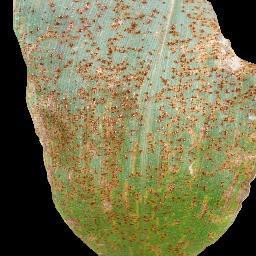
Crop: corn
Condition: (maize)_common_rust